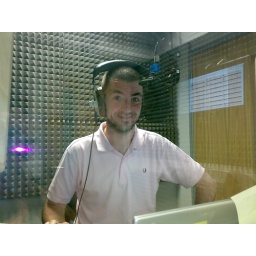
Scott in the glass box